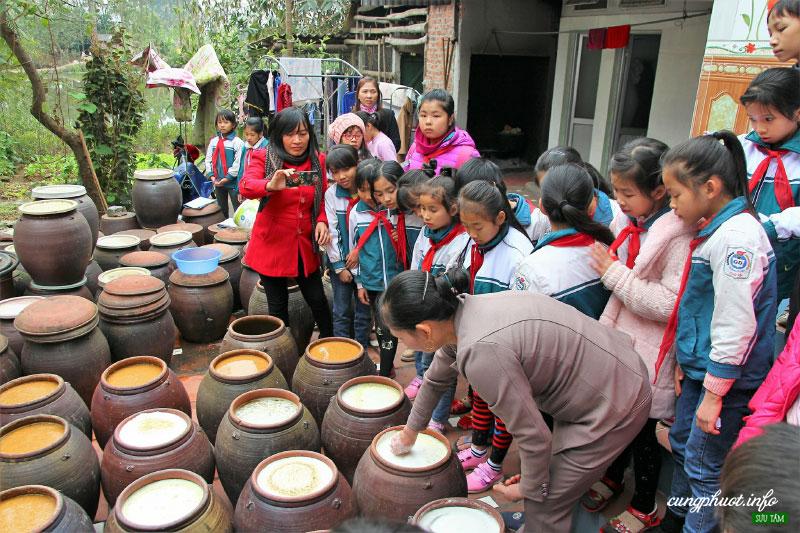
có những cái chum xuất hiện ở trước mặt những em học sinh